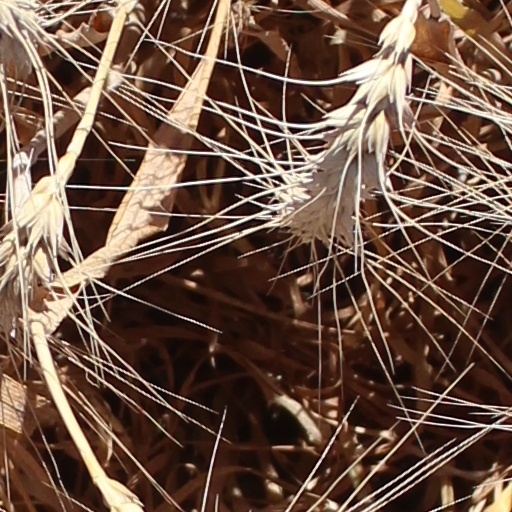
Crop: wheat